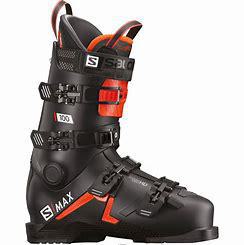
Brand: Salomon
Model: 100